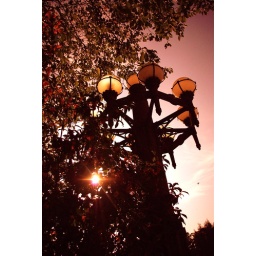
Lights and flowers in orange